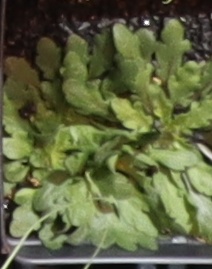
Label: Horseweed